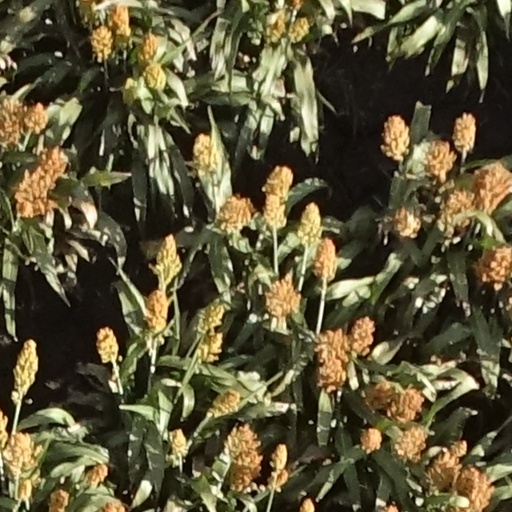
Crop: sorghum